Ola Jordan

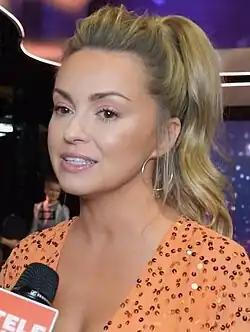
Jordan on "" in 2019

Aleksandra 'Ola' Jordan ( Grabowska; born 30 September 1982) is a Polish-British professional ballroom dancer, specialising in Latin American dancing. She appeared as a professional on the British BBC One television show "Strictly Come Dancing" (SCD) from 2006 to 2015, becoming champion in 2009. Prior to this, after winning a championship event in her native Poland, Aleksandra Grabowska moved to England and began a new partnership with James Jordan. They married on 12 October 2003 and live near Maidstone in Kent. In 2018, she became a judge on "" in Poland.